Visa policy of Northern Cyprus

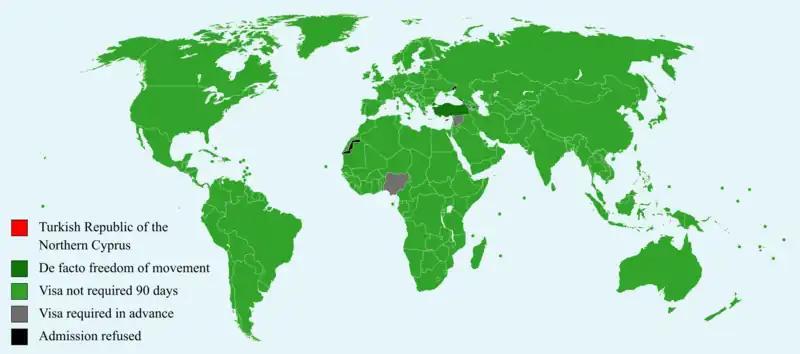

Citizens of the following countries may enter Northern Cyprus with an ID card (including an Irish passport card) in lieu of a passport for up to 90 days within any 180-day period (i.e. without obtaining a work or residence permit):